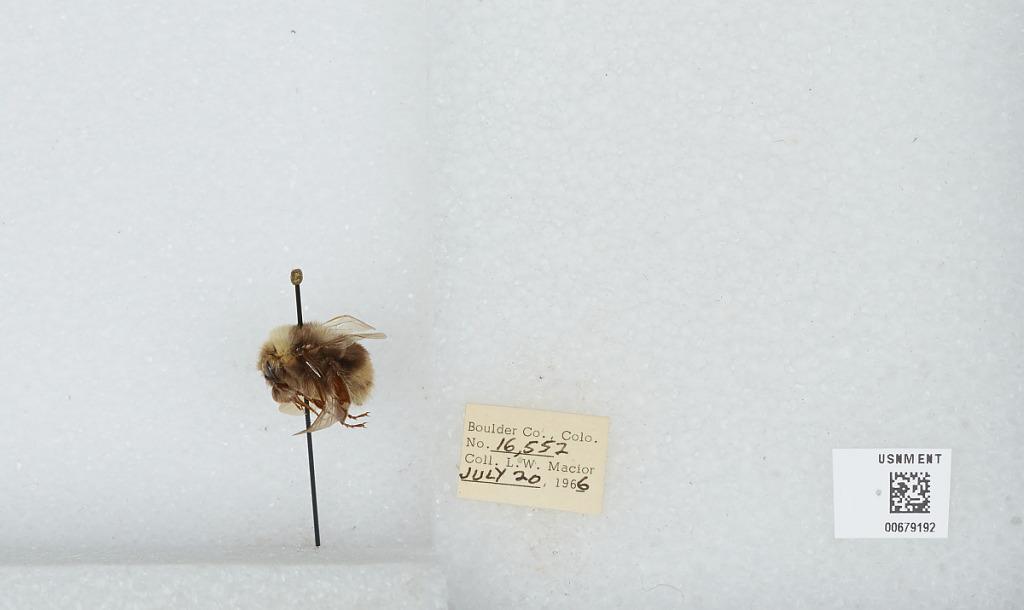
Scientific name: Bombus (Bombus) occidentalis Greene
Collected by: L. Macior
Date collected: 1966-7-20
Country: United States
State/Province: Colorado
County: Boulder
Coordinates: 40.015, -105.27